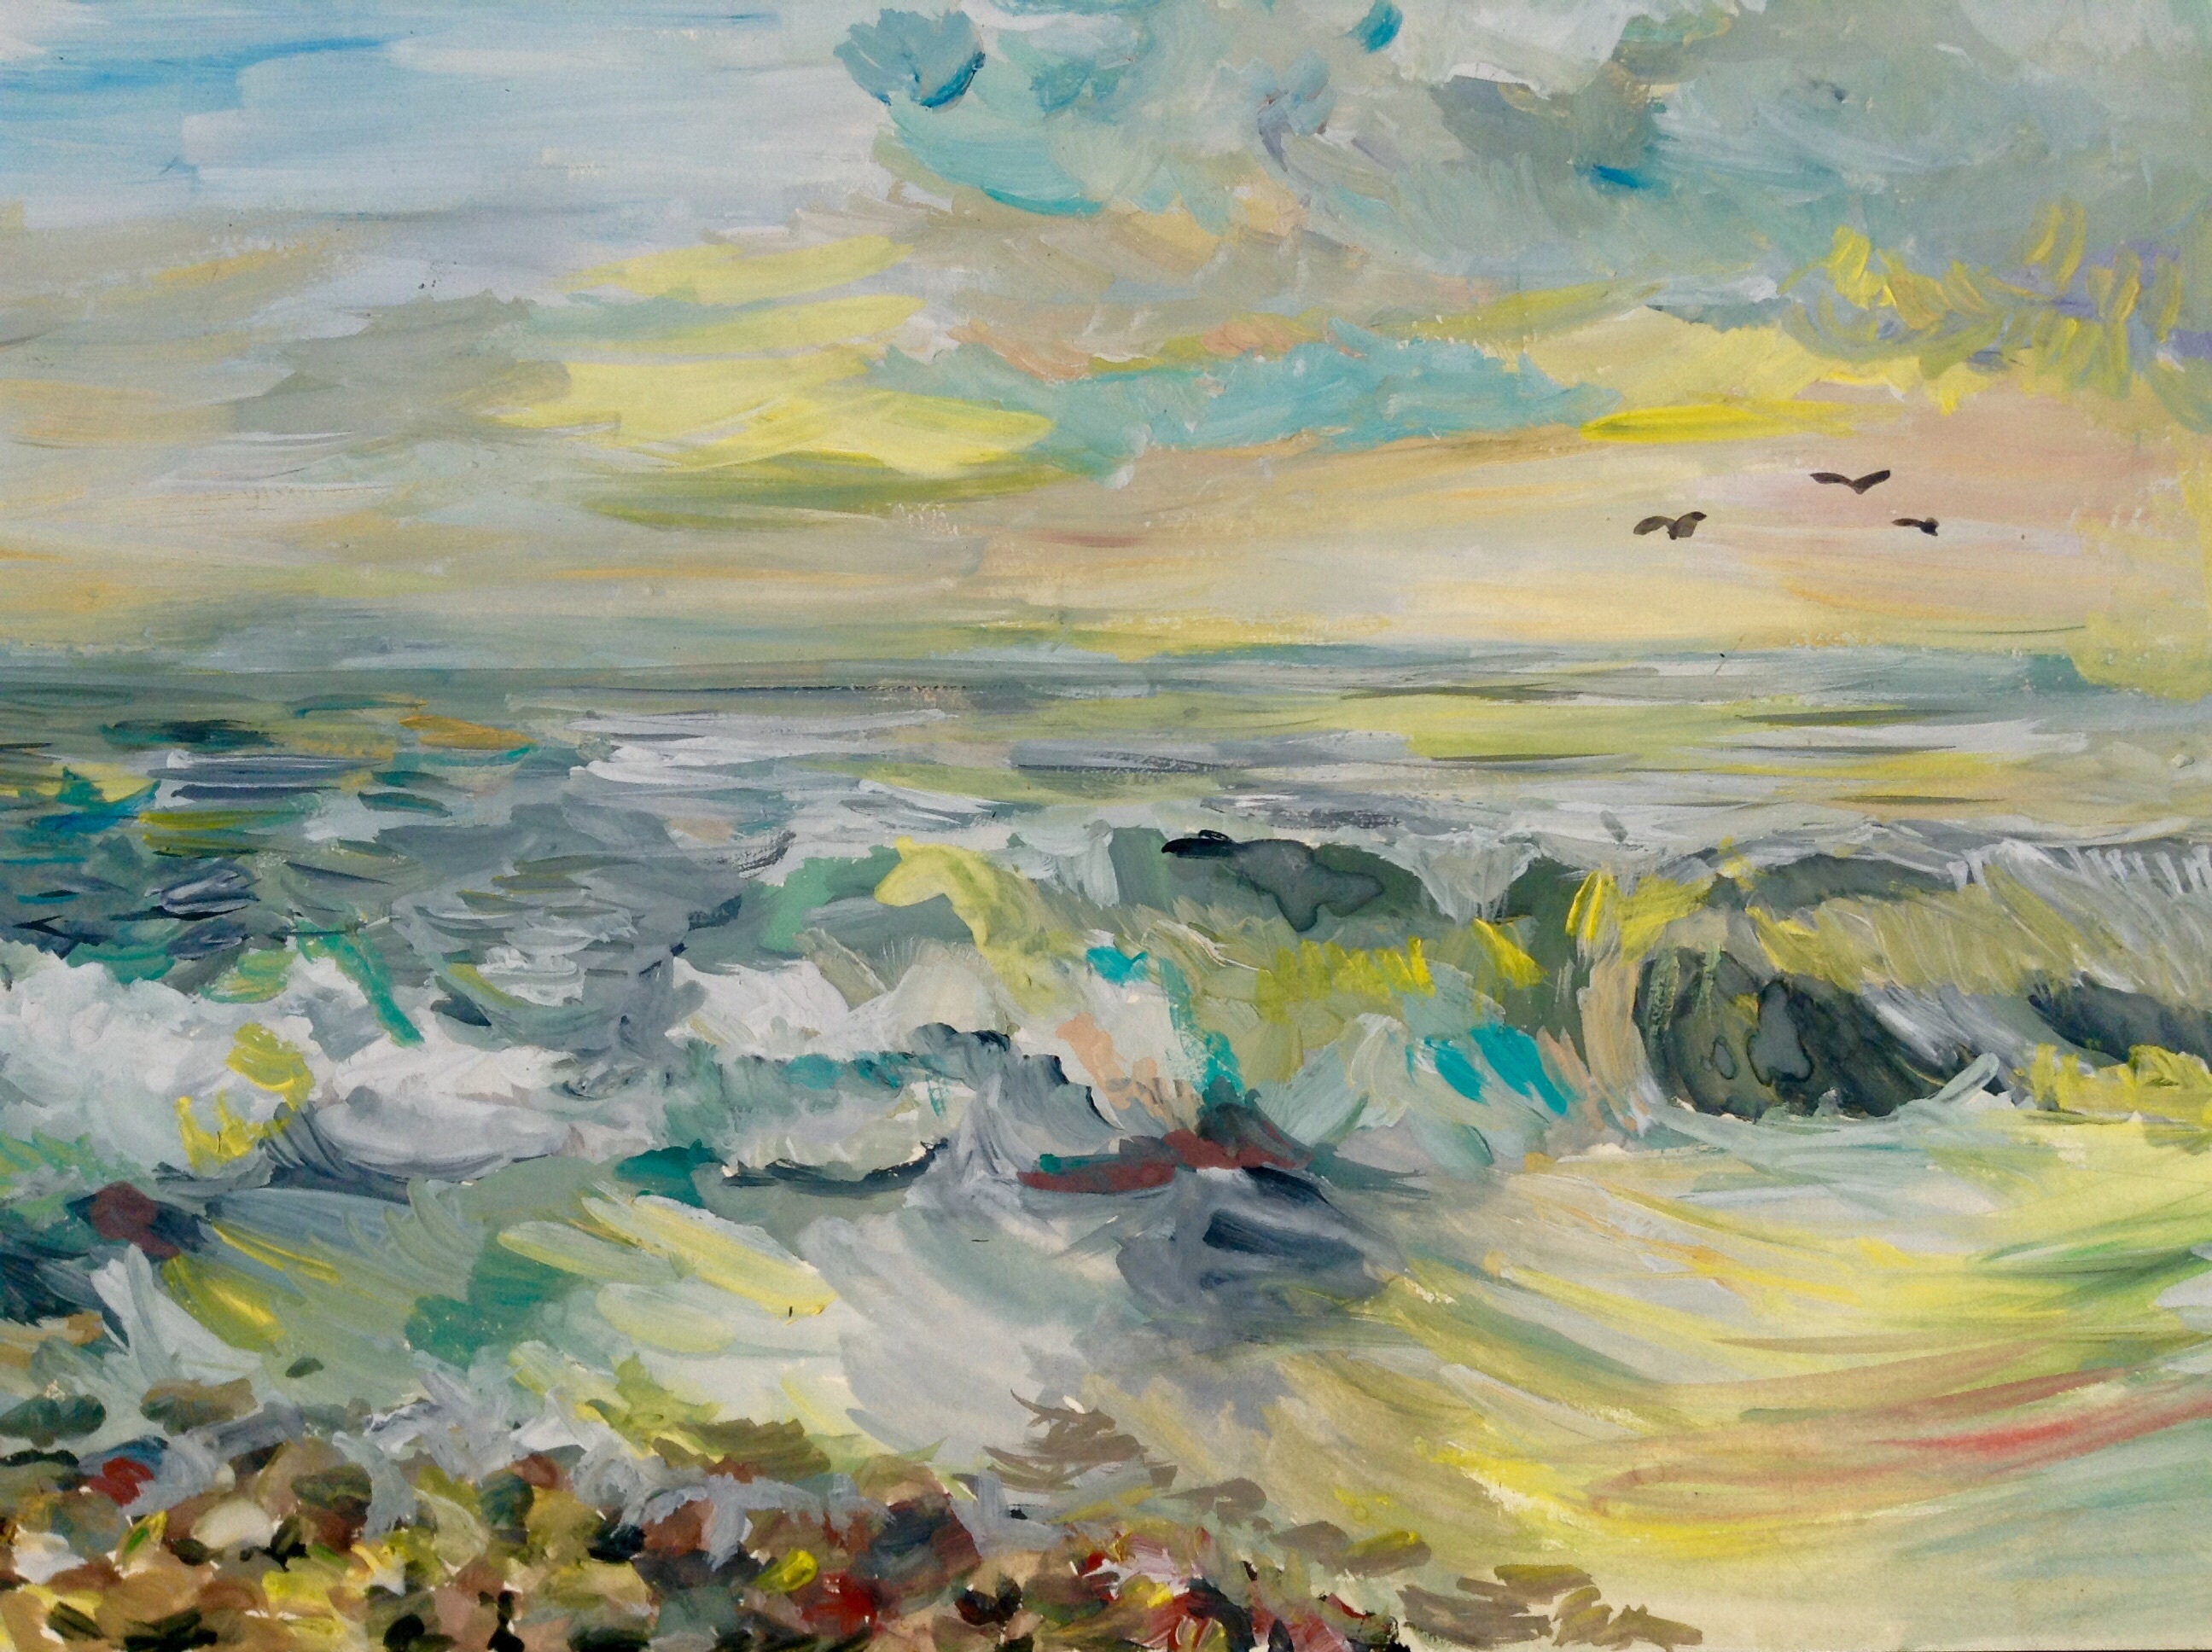
beach, landscape, sea, coast, sunset, wave, surf, seascape, romance, paint, material, plain, painting, birds, art, clouds, figure, illustration, picture, beautiful, image, watercolor paint, impressionist, acrylic paint, gouache, wind wave, pictured